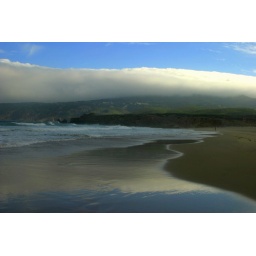
A beach in blue